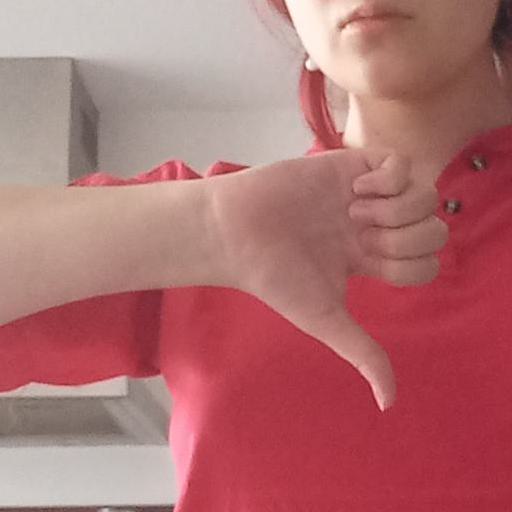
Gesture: dislike